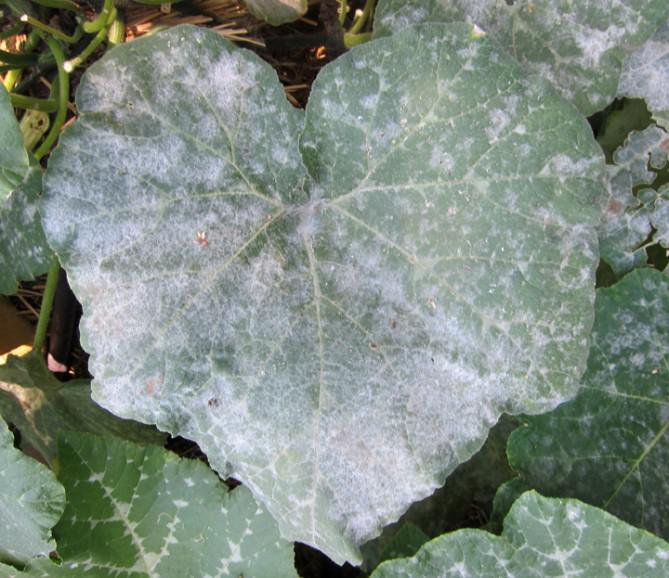
Plant: Zucchini
Disease: zucchini powdery mildew